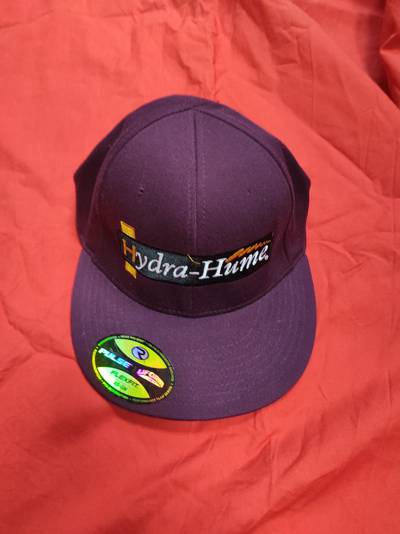
Waste category: clothes